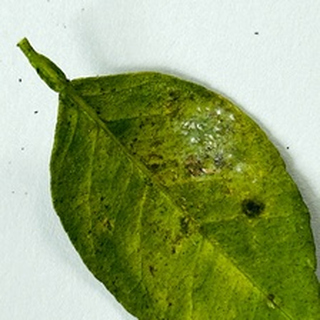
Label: lemon_bacterial_blight